Mapp and Lucia (novel series)

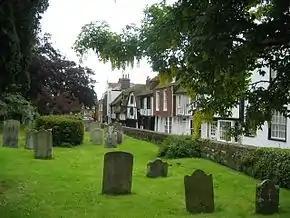
Tilling (Rye), where Lucia served Lobster "à la Riseholme"

Lucia first serves Lobster "à la Riseholme" in Tilling to her friend George ("Georgie") Pillson in "Mapp and Lucia" (1931) to cheer him up after he discovers that his housemaid Foljambe intends to marry. It then appears at a luncheon party a few weeks later. Lucia resists attempts to reveal the recipe, despite the custom in Tilling of sharing favourite recipes. Lucia's cook refuses Elizabeth Mapp's bribe of half a crown (two shillings and sixpence) to provide a copy. Elizabeth attempts to create the recipe—"Lobster "à la Riseholme à la Mapp"", as Benson called it—at a party of her own, but it is not a success. In Gerald Savory's adaptation for television (London Weekend Television 1984) Lucia's guests vie with each other to guess the additional ingredients—shrimps, cream, tomato, cheese, and Marsala are all suggested—but this does not happen in the book. On Boxing Day 1930, Elizabeth enters Lucia's kitchen at Grebe, on the outskirts of Tilling, and is able, in Lucia's absence, to transcribe the recipe. Lucia discovers her in the act, but before excuses can be given, the sea wall breaks and Lucia and Elizabeth are swept away on the flood, clinging to the kitchen table. They languish for some weeks on an Italian fishing vessel on the Gallagher Bank, eventually returning to Tilling, where Elizabeth discovers that the recipe has survived the ordeal. Elizabeth subsequently serves a correct Lobster "à la Riseholme" at her wedding breakfast, at which point the reason for her being in Lucia's kitchen becomes clear. The dish is served again in "Lucia's Progress" (1935) at Lucia's housewarming party following her move to Elizabeth's former residence, Mallards.